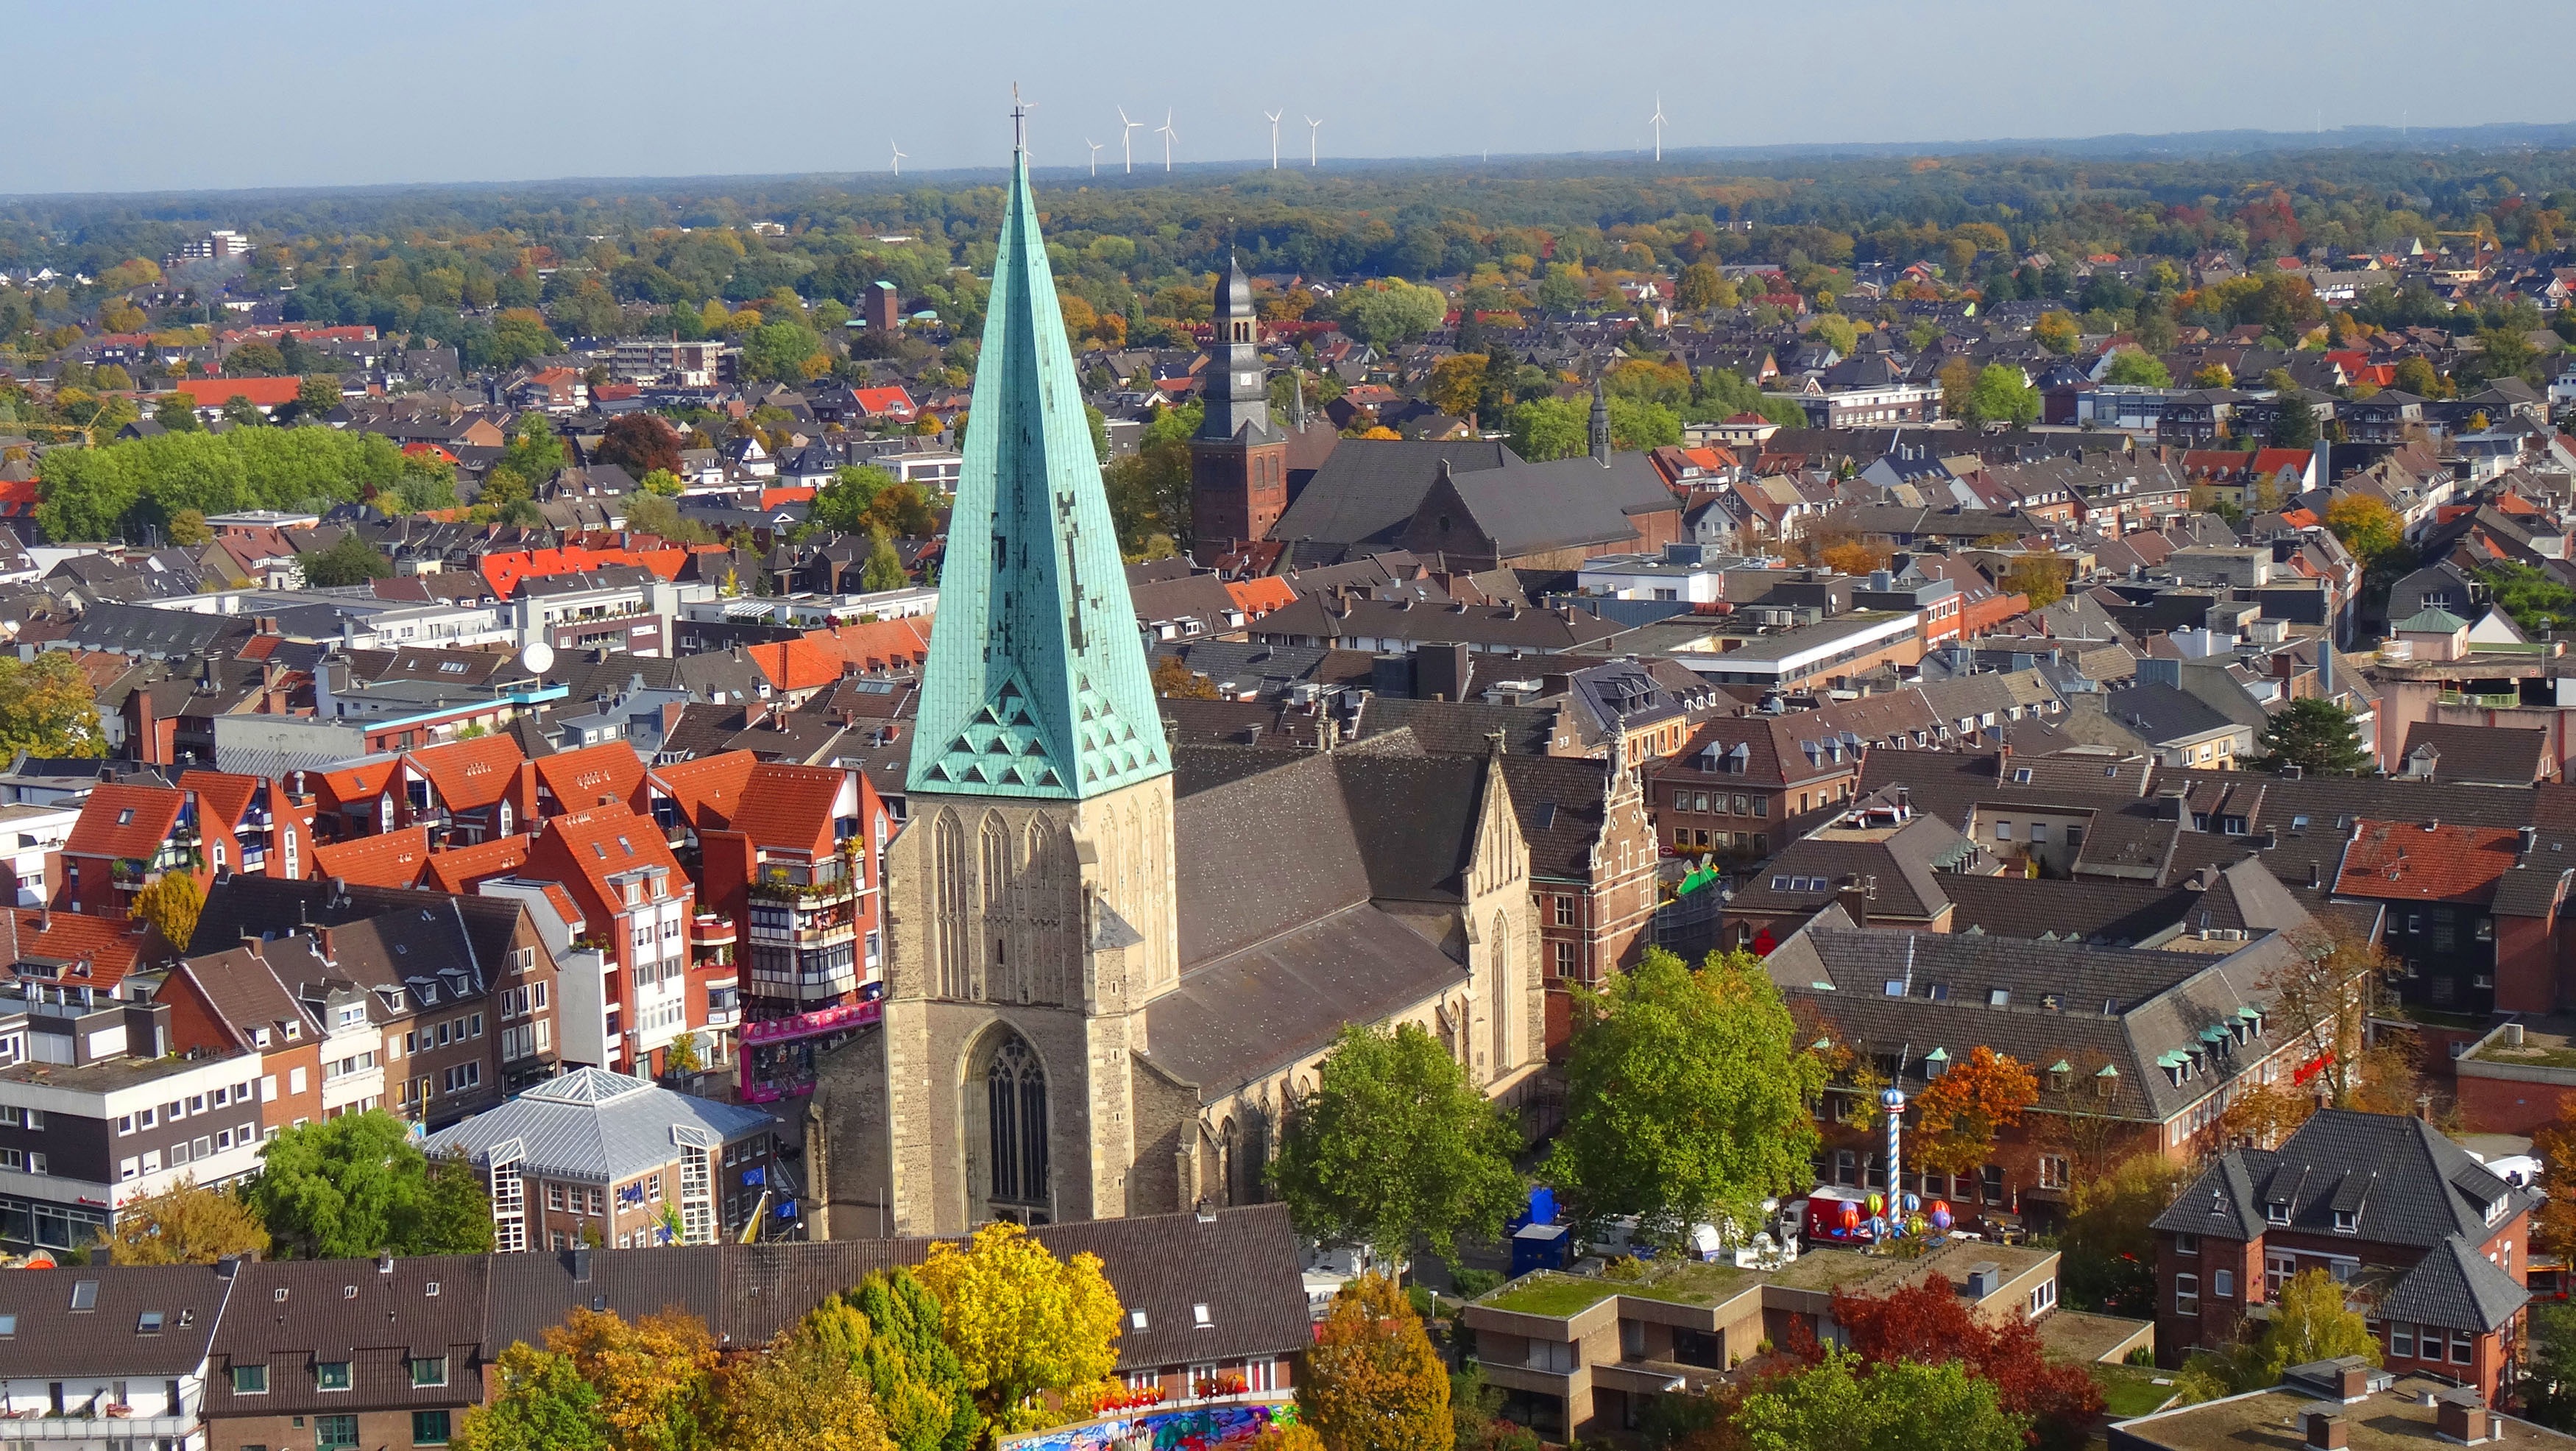
skyline, town, city, cityscape, panorama, downtown, plaza, landmark, church, lady, tourism, aerial view, town square, metropolis, neighbourhood, aerial photography, windr der, residential area, bocholt, st georg, human settlement